Synchronicity

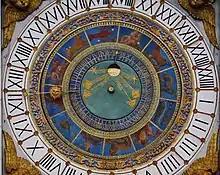
Astral configurations in astrology represent for Jung an example of synchronicity, that is, of a parallel, non-causal relationship between the development of celestial phenomena and those marked by terrestrial time.

Jung's use of the concept in arguing for the existence of paranormal phenomena has been widely considered pseudoscientific by modern scientific scepticism. Furthermore, his collaborator Wolfgang Pauli objected to his dubious experiments of the concept involving astrology—which Jung believed to be supported by the laboratory experiments behind the uncertainty principle's formulation. Jung similarly turned to the works of parapsychologist Joseph B. Rhine to support a connection between synchronicity and the paranormal. In his book "", Jung wrote: